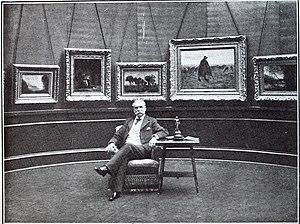
extrait du catalogue de la collection Vasnier.
Jules Dupré, né à Nantes le 5 avril 1811 et mort à L'Isle-Adam le 6 octobre 1889, est un peintre paysagiste français, pionnier, à l'instar de Camille Corot, du paysage à la française, et influencé par John Constable.